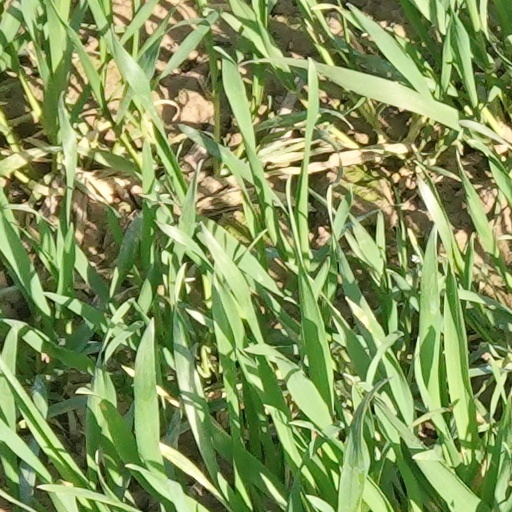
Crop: wheat